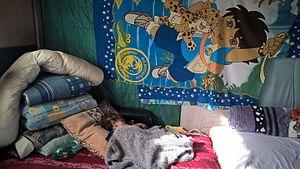
Fillette dormant dans une cabane de bidonville de Gennevilliers
Les bidonvilles en France ont été progressivement supprimés dans la deuxième moitié des années 1970, puis ont fait leur réapparition dans les années 1990. Aujourd'hui on compte environ 500 bidonvilles en France métropolitaine.